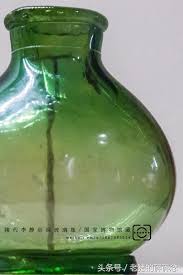
Waste category: glass